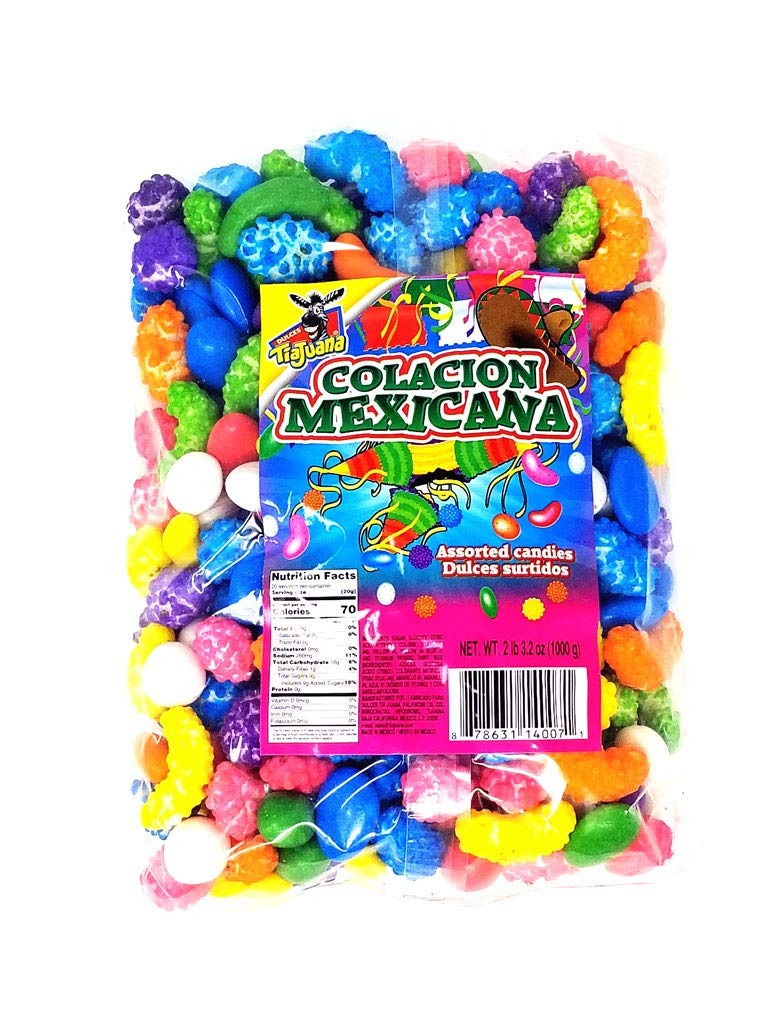
Item Name: Colacion/ Confection Candy 2.2lb Bag
Bullet Point 1: Colacion
Bullet Point 2: Para posadas
Bullet Point 3: 1 bag of 2LB mix
Product Description: This sale is for 1 bag of Confection candy (Colacion) Net wt 2.2lb
Value: 35.2
Unit: Ounce

Price: 21.95